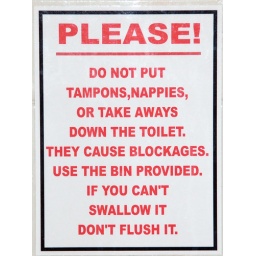
This was on the wall of the bathroom in our B&amp;amp;B. I stay at some of the nicest places...  ;)